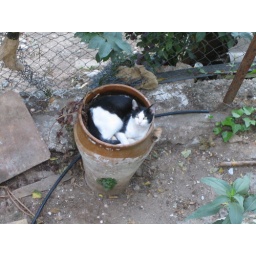
cat in a pot